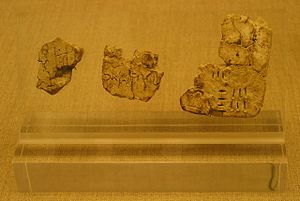
Linear A
Lerfragmenter med Linear A skrifttypen fundet ved Santorini i Grækenland.
Linear A er en skrifttype der forbindes med den minoiske fra den græske bronzealder og er fundet på Kreta. Linear A skal ikke forveksles med de kretiske hieroglyffer, der eksisterede på Kreta samtidig med Linear A. De to skrifttyper deler dog talsystem. Skrifttypen forsvandt i forbindelse med de minoiske paladsers ødelæggelse, som menes at have fundet sted ca. 1450 f.v.t.